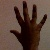
The image shows a hand gesture representing the number 5 in Indian Sign Language.